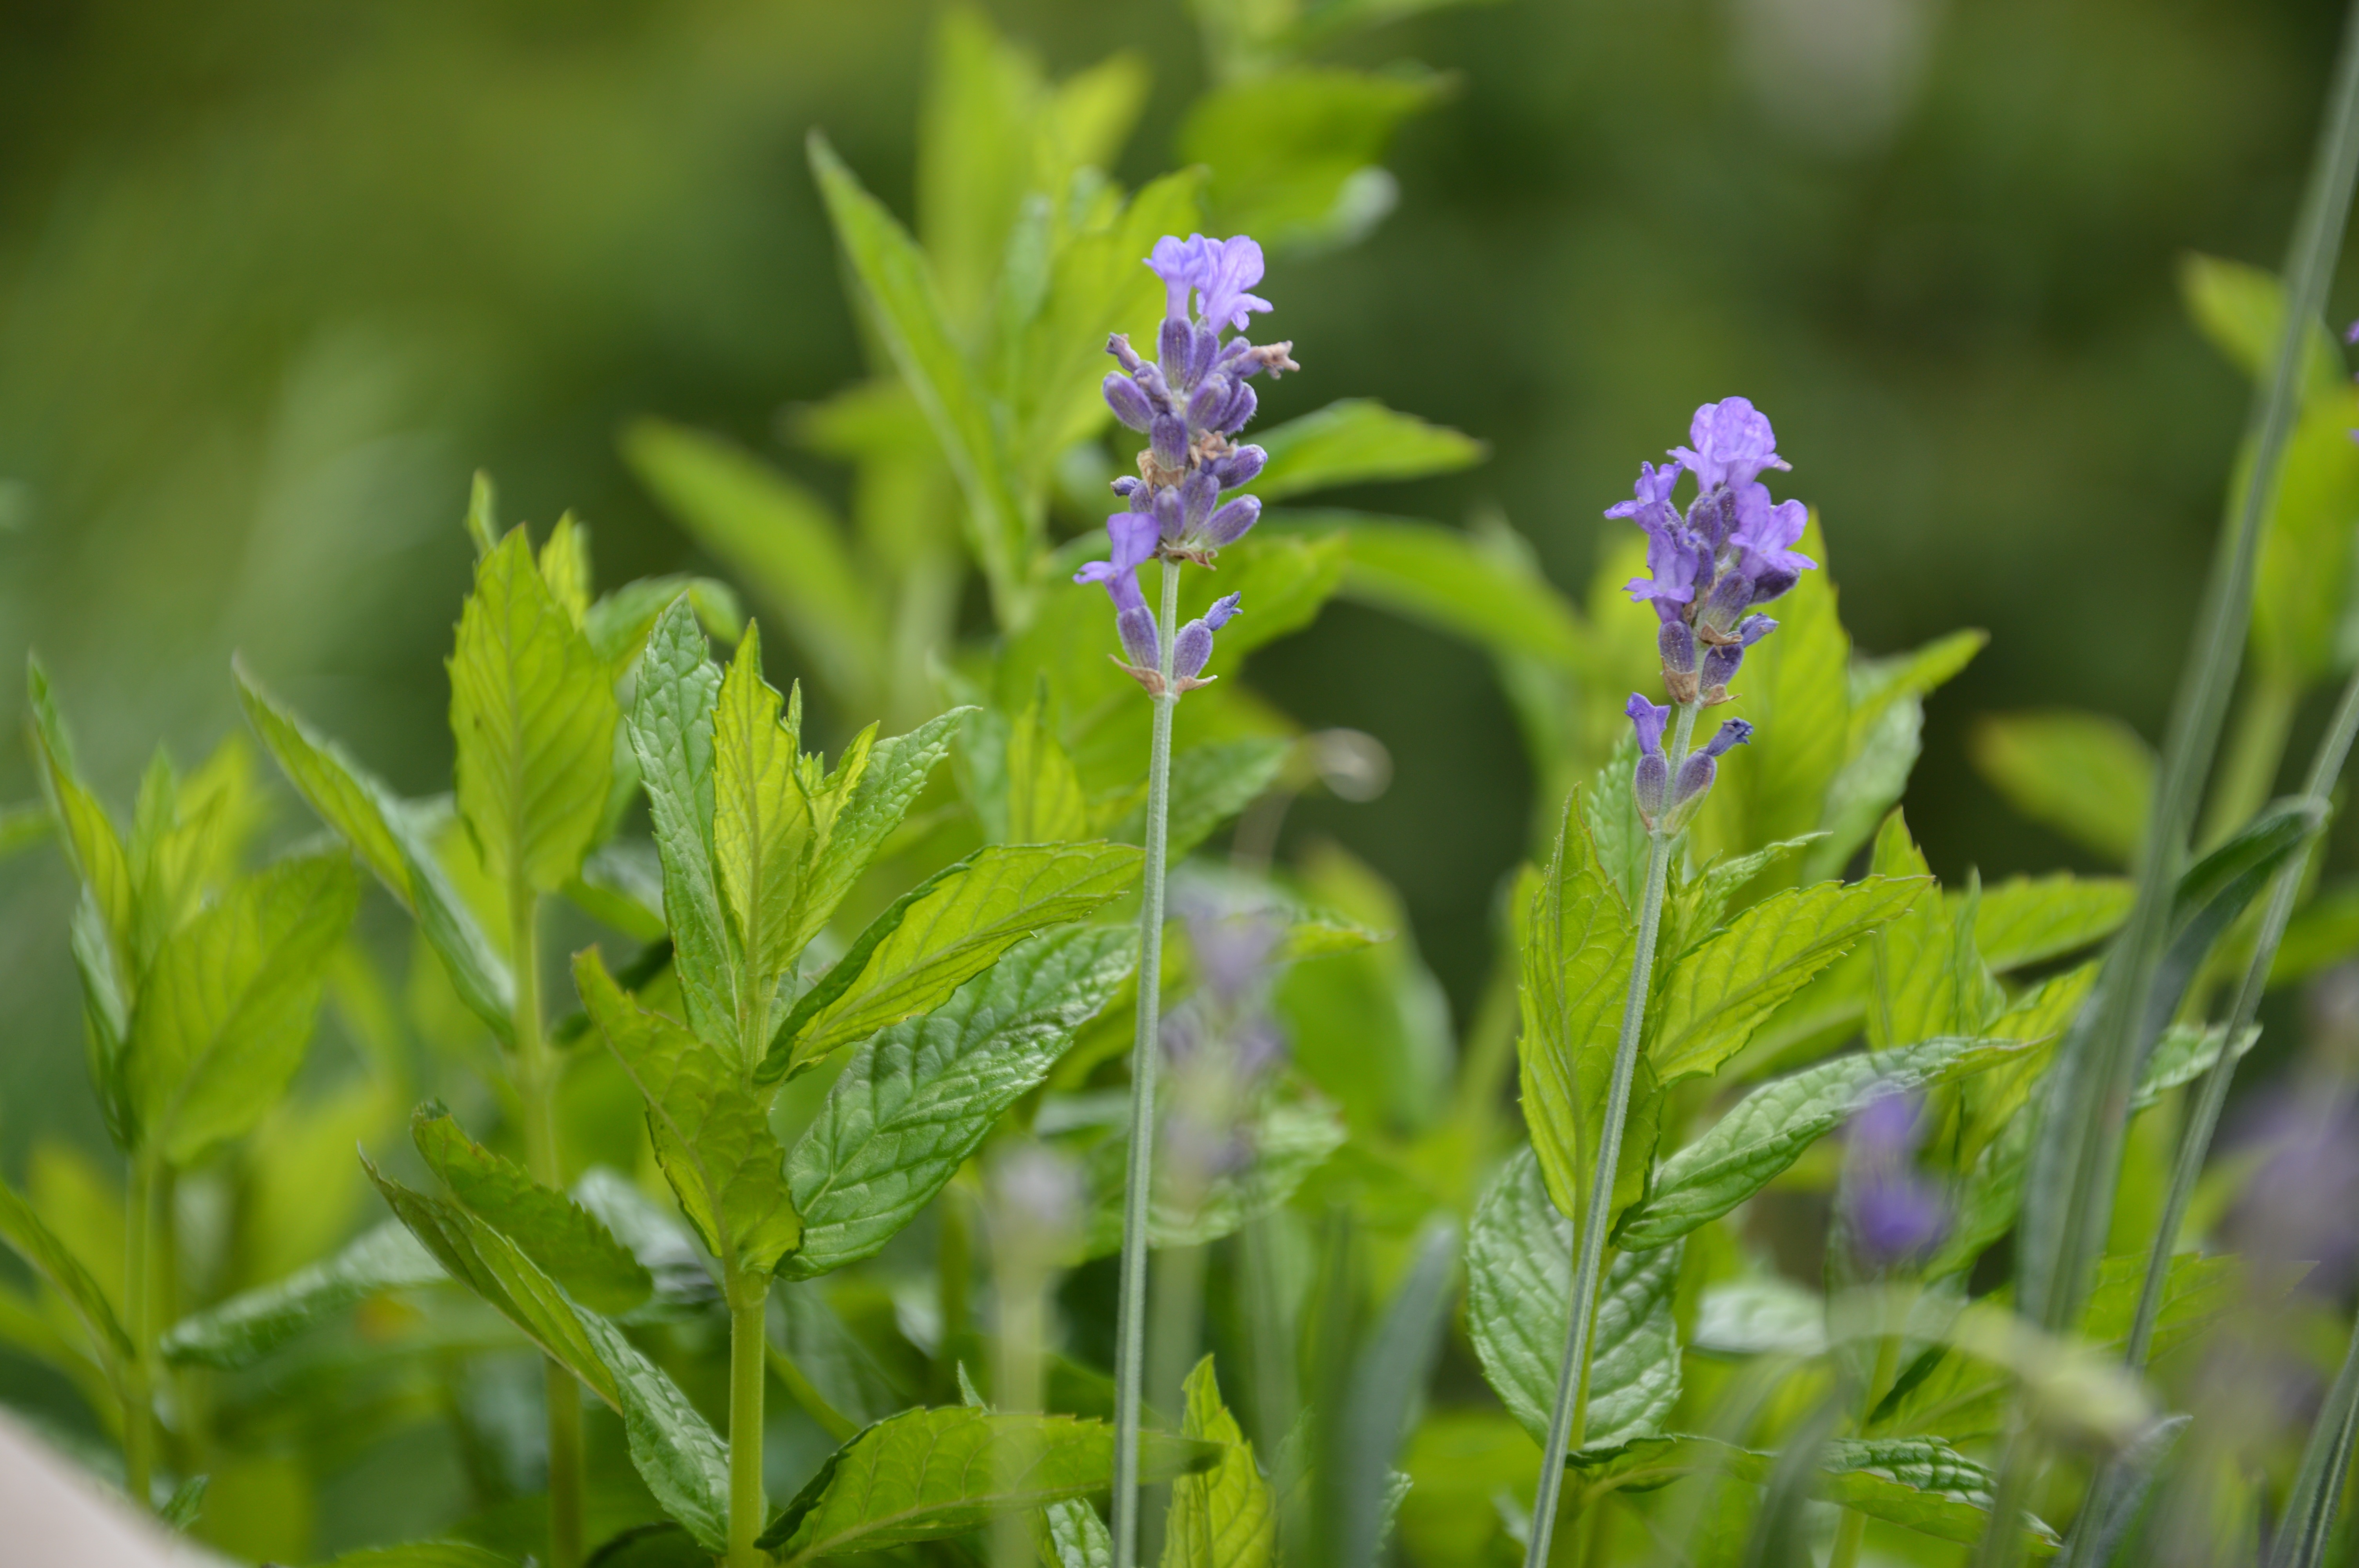
blossom, plant, meadow, flower, purple, bloom, herb, crop, flora, lavender, mint, wildflower, macro photography, flowering plant, herb garden, annual plant, land plant